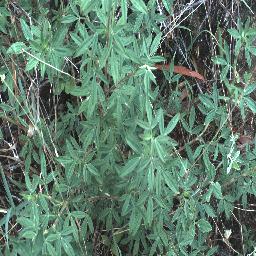
Label: negative